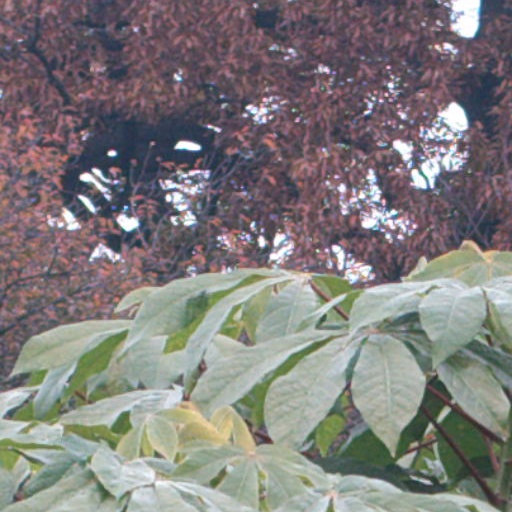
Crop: cassava